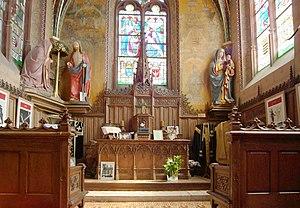
Intérieur de la chapelle du château d'Etelan